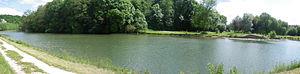
Yonne au Rocher du Saussois